Bombing of Gorky in World War II

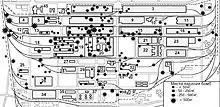
The Bombing of the workshops of Automobile Plant during an air raid on the night of June 4 to Monday, June 5, 1943

In several places there was panic (in addition to the raids, the Wehrmacht was already near Moscow). Part of the population began to leave the urban areas. Some plants stopped production, but the production of T-60 tanks by GAZ was still growing rapidly. The paucity of antiaircraft guns allowed German aircraft to sight and bomb from low altitude. A total of 127 people died, 176 were injured severely, and 195 were wounded (data vary in different sources). A large number of the deceased were refugees from Moscow, resettled in the Avtozavodsky City District. No German aircraft were shot down.